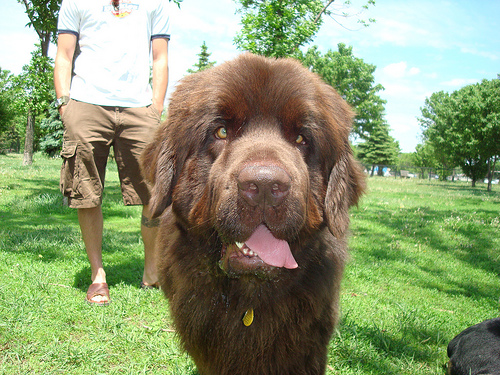
Animal: dog
Breed: newfoundland